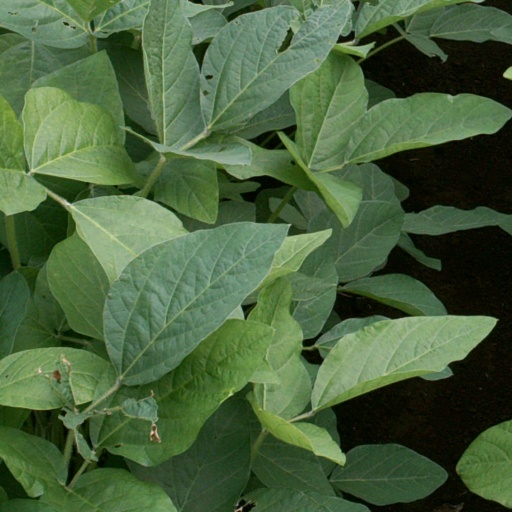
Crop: soybean